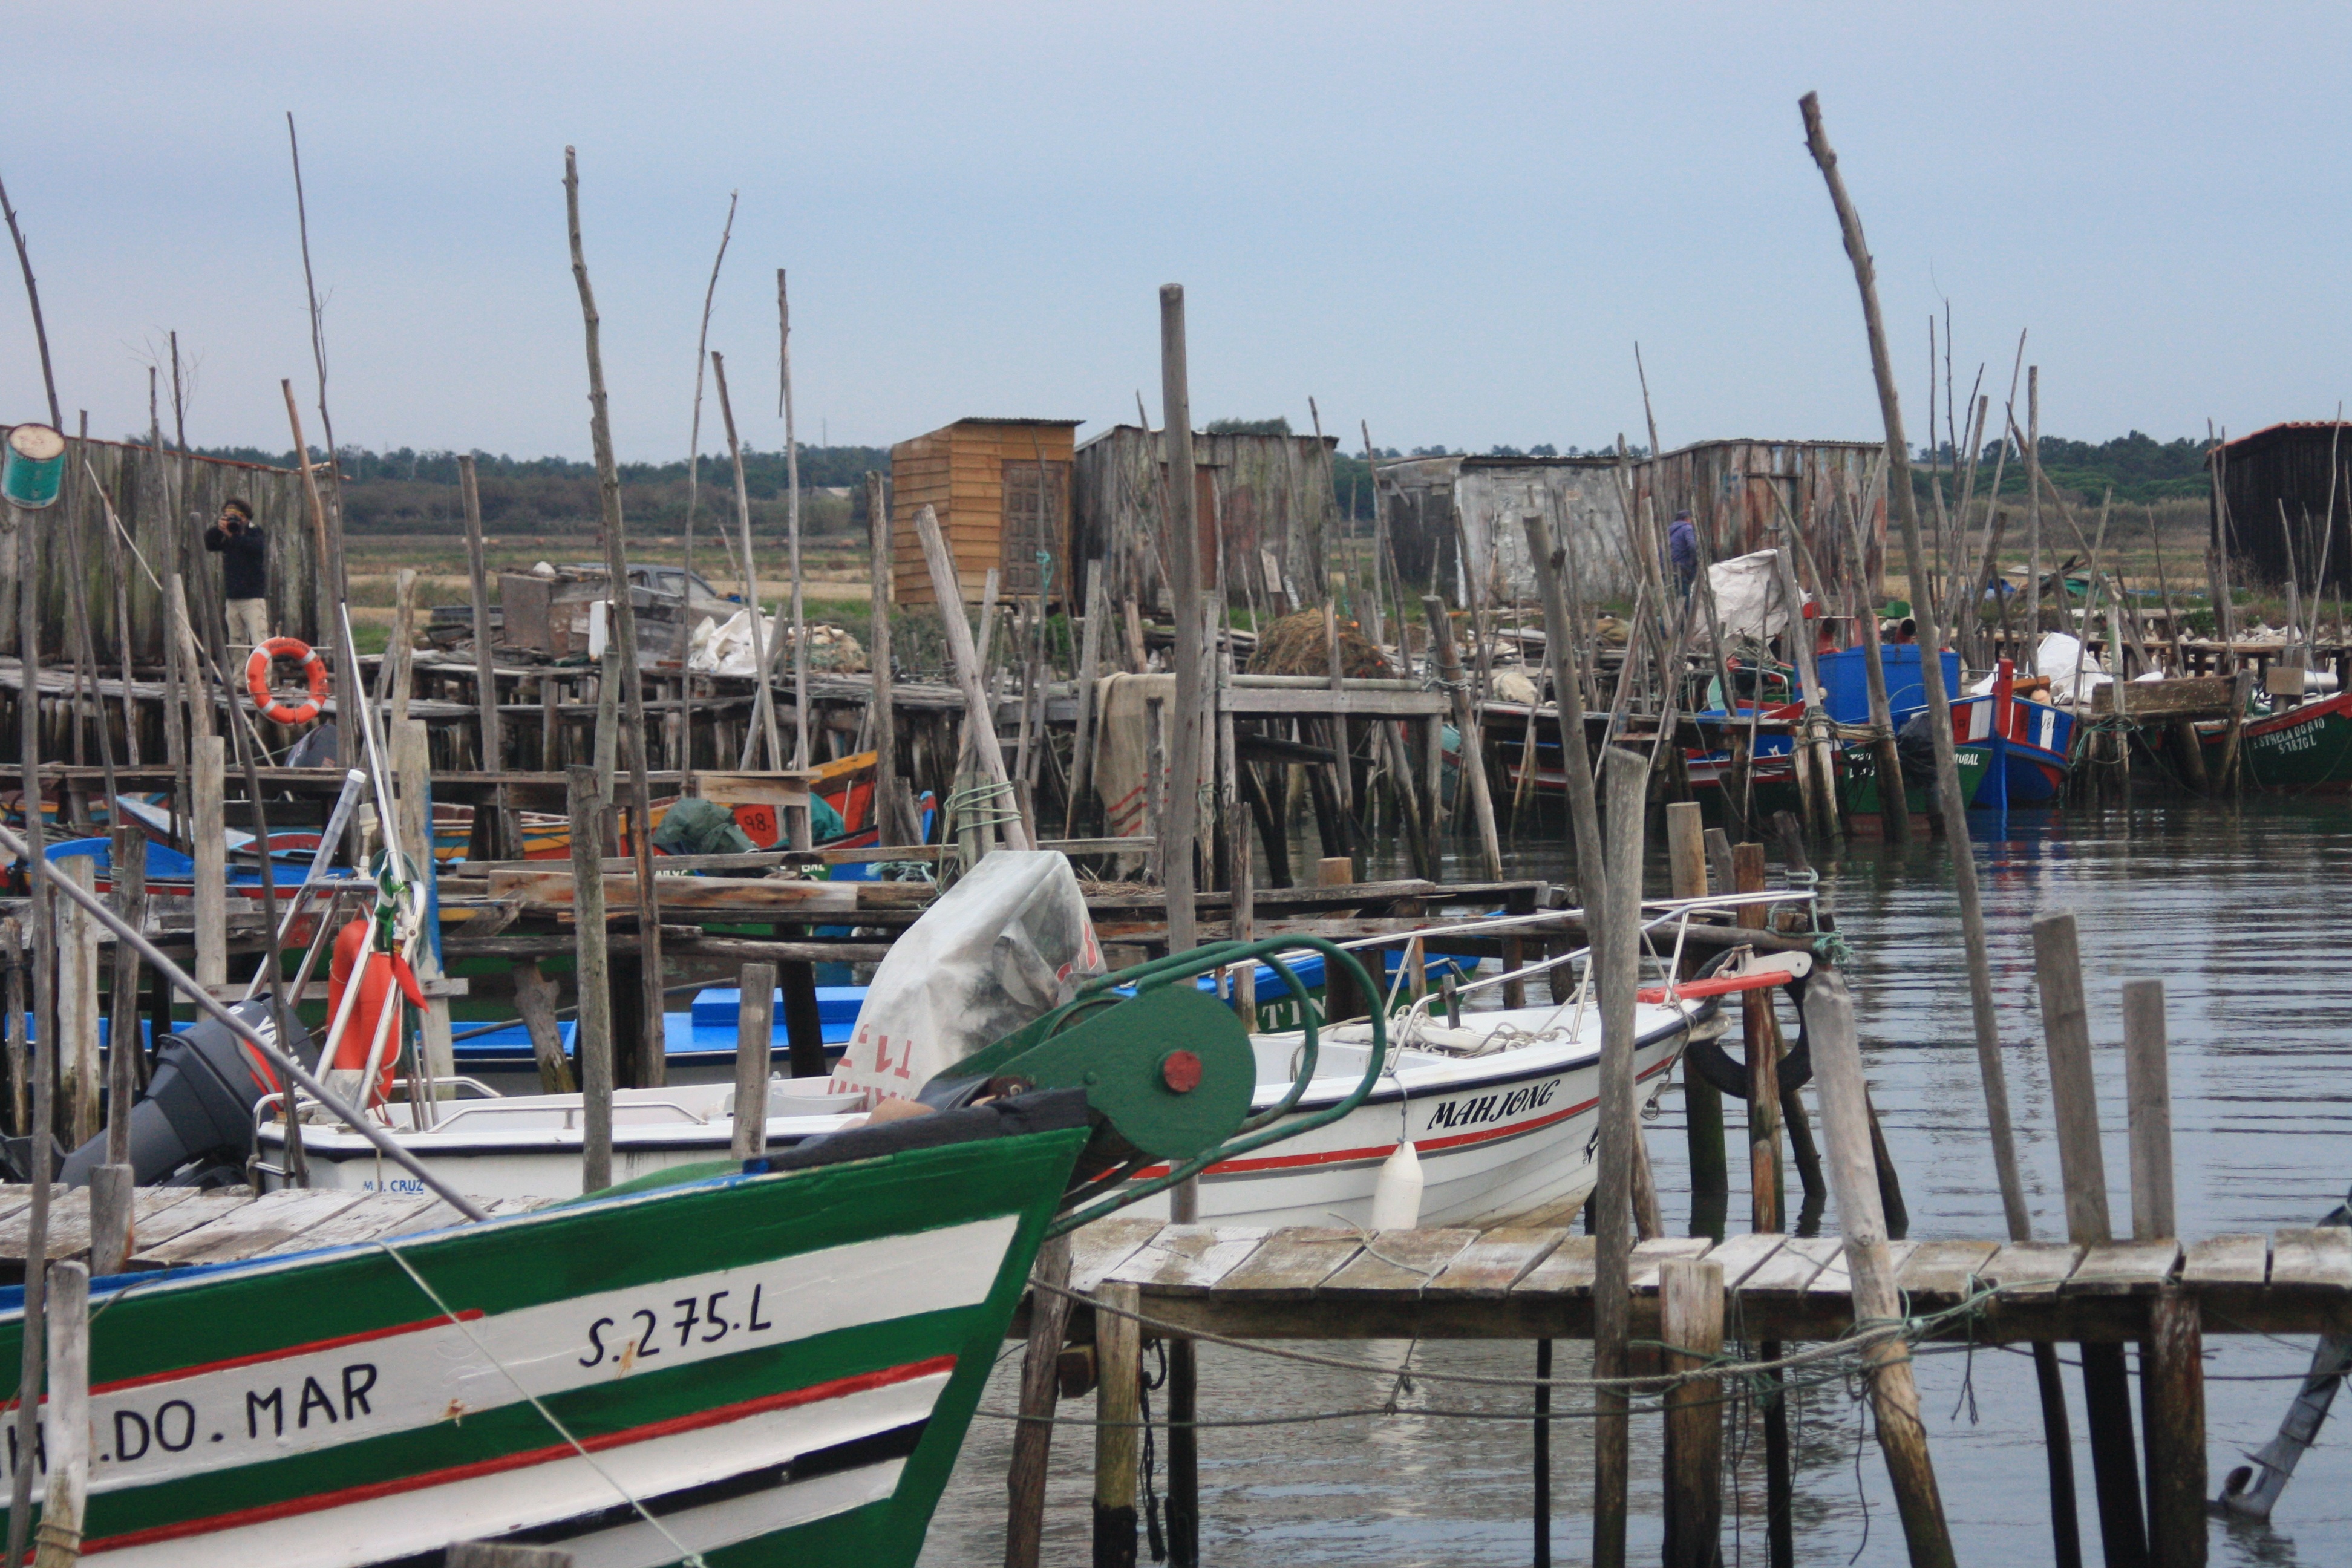
sea, water, dock, boat, pier, canal, ship, transportation, transport, vessel, vehicle, mast, harbor, industrial, marina, business, port, waterway, nautical, boating, cargo, channel, shipping, maritime, watercraft, fishing vessel